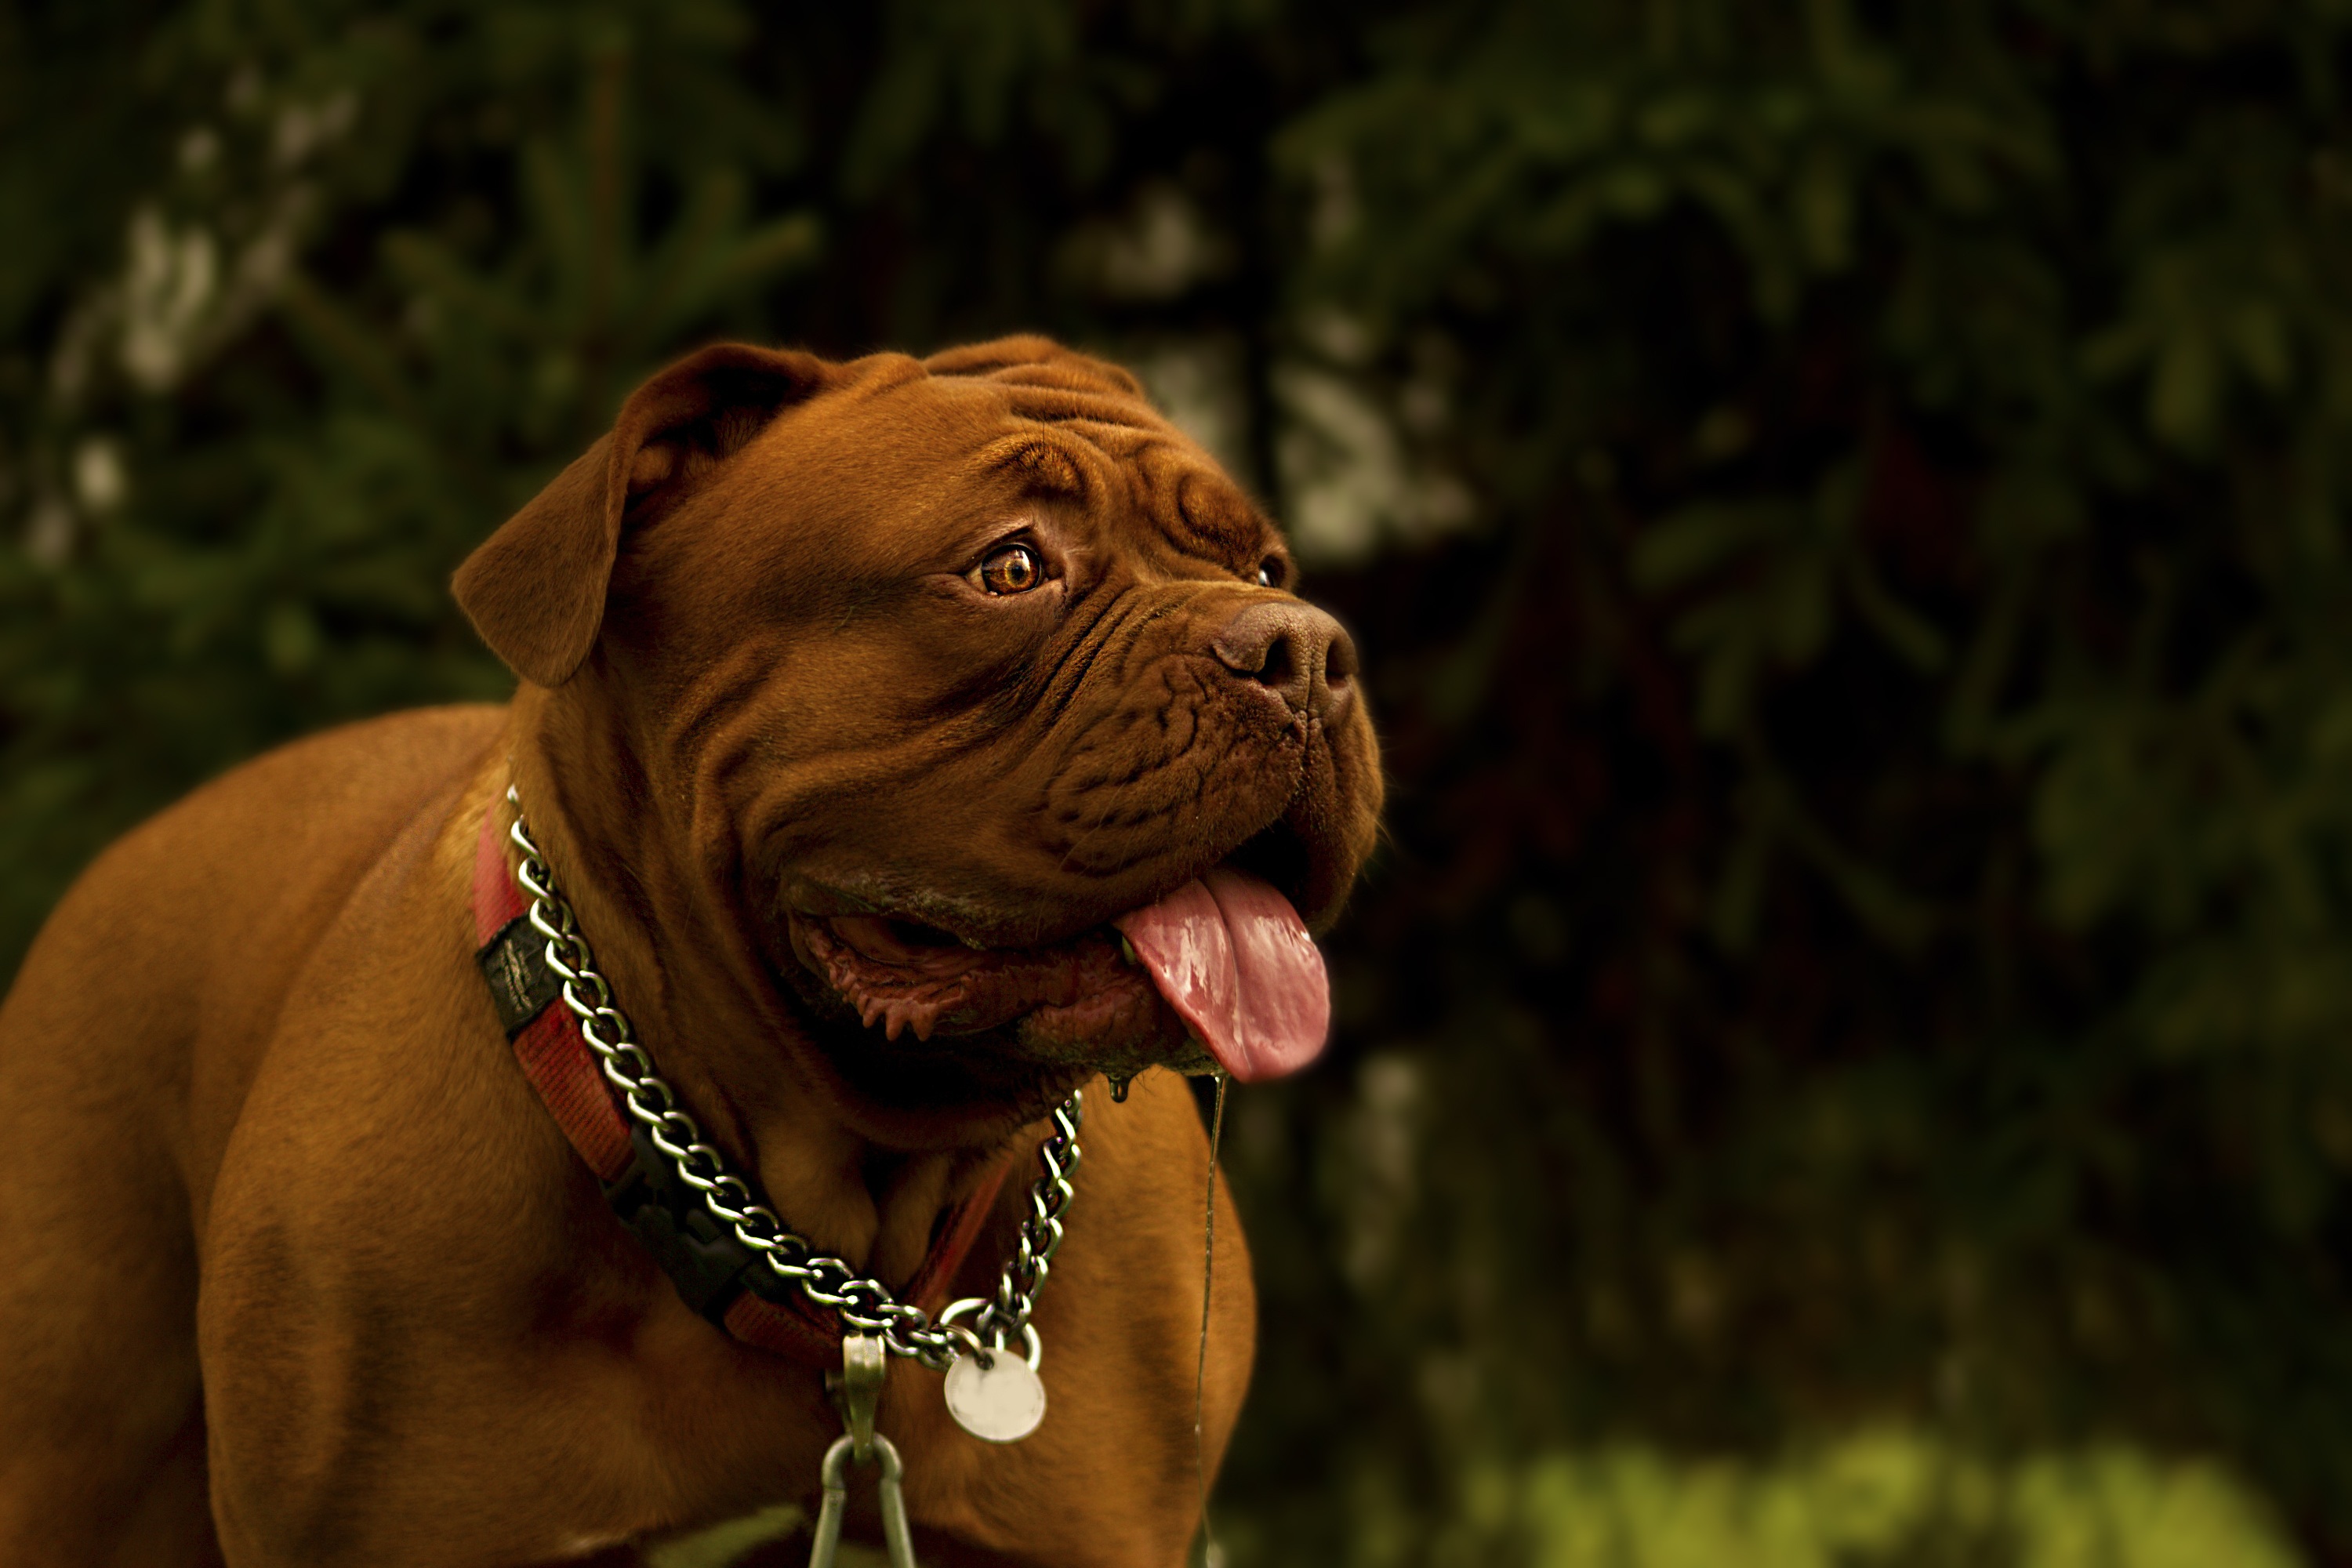
nature, view, puppy, dog, animal, cute, summer, pet, portrait, brown, mammal, blue, bulldog, thoroughbred, outdoors, sunny, de, french, background, head, vertebrate, bordeaux, big, beautiful, adorable, dog breed, breed, guard dog, mastiffs, dogue, bullmastiff, old english bulldog, dogue de bordeaux, dog like mammal, carnivoran, olde english bulldogge